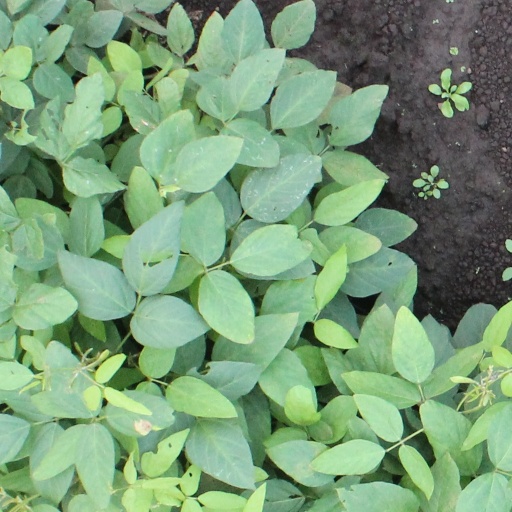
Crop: soybean